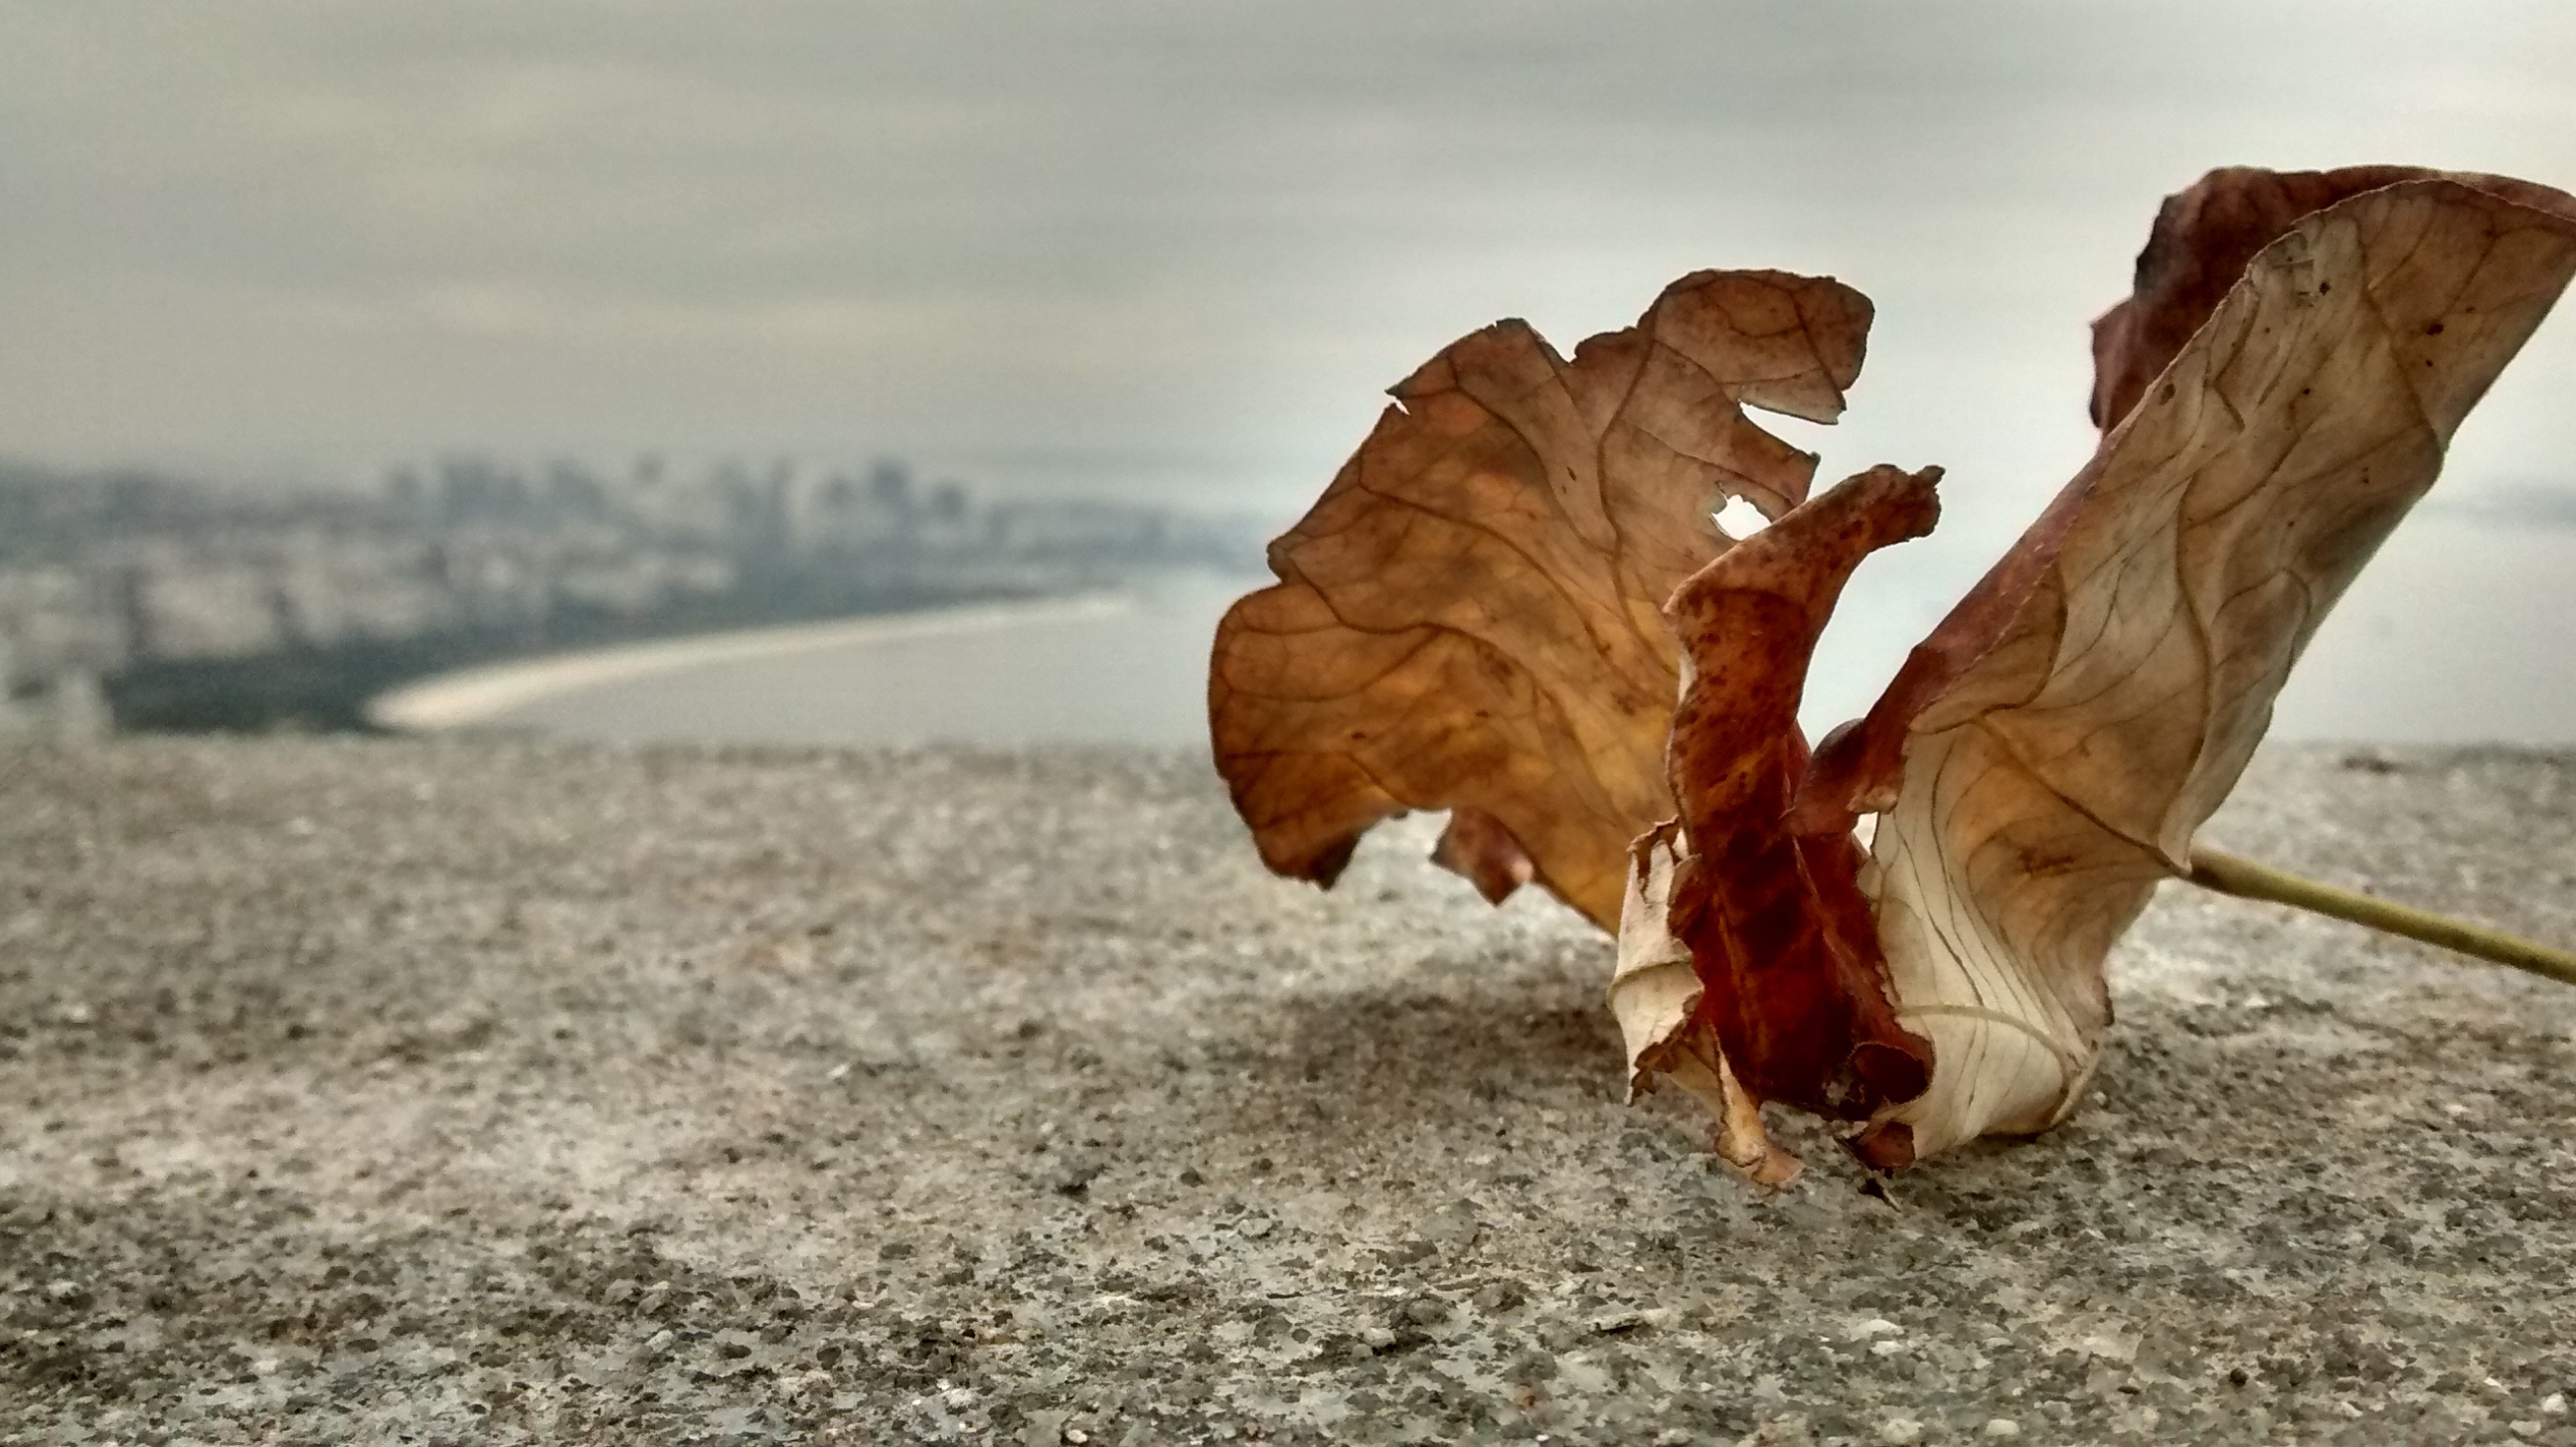
sand, wood, leaf